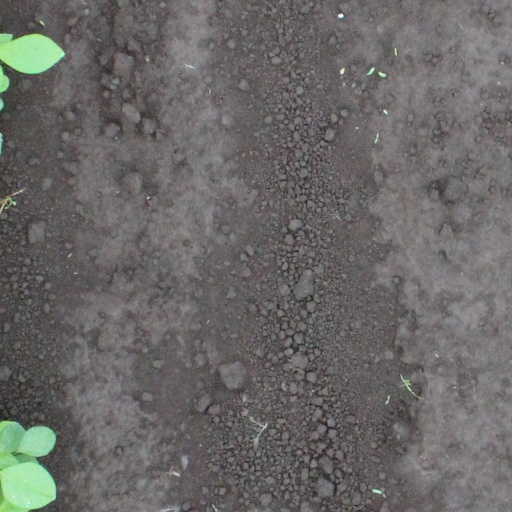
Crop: soybean